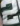
Number: 2